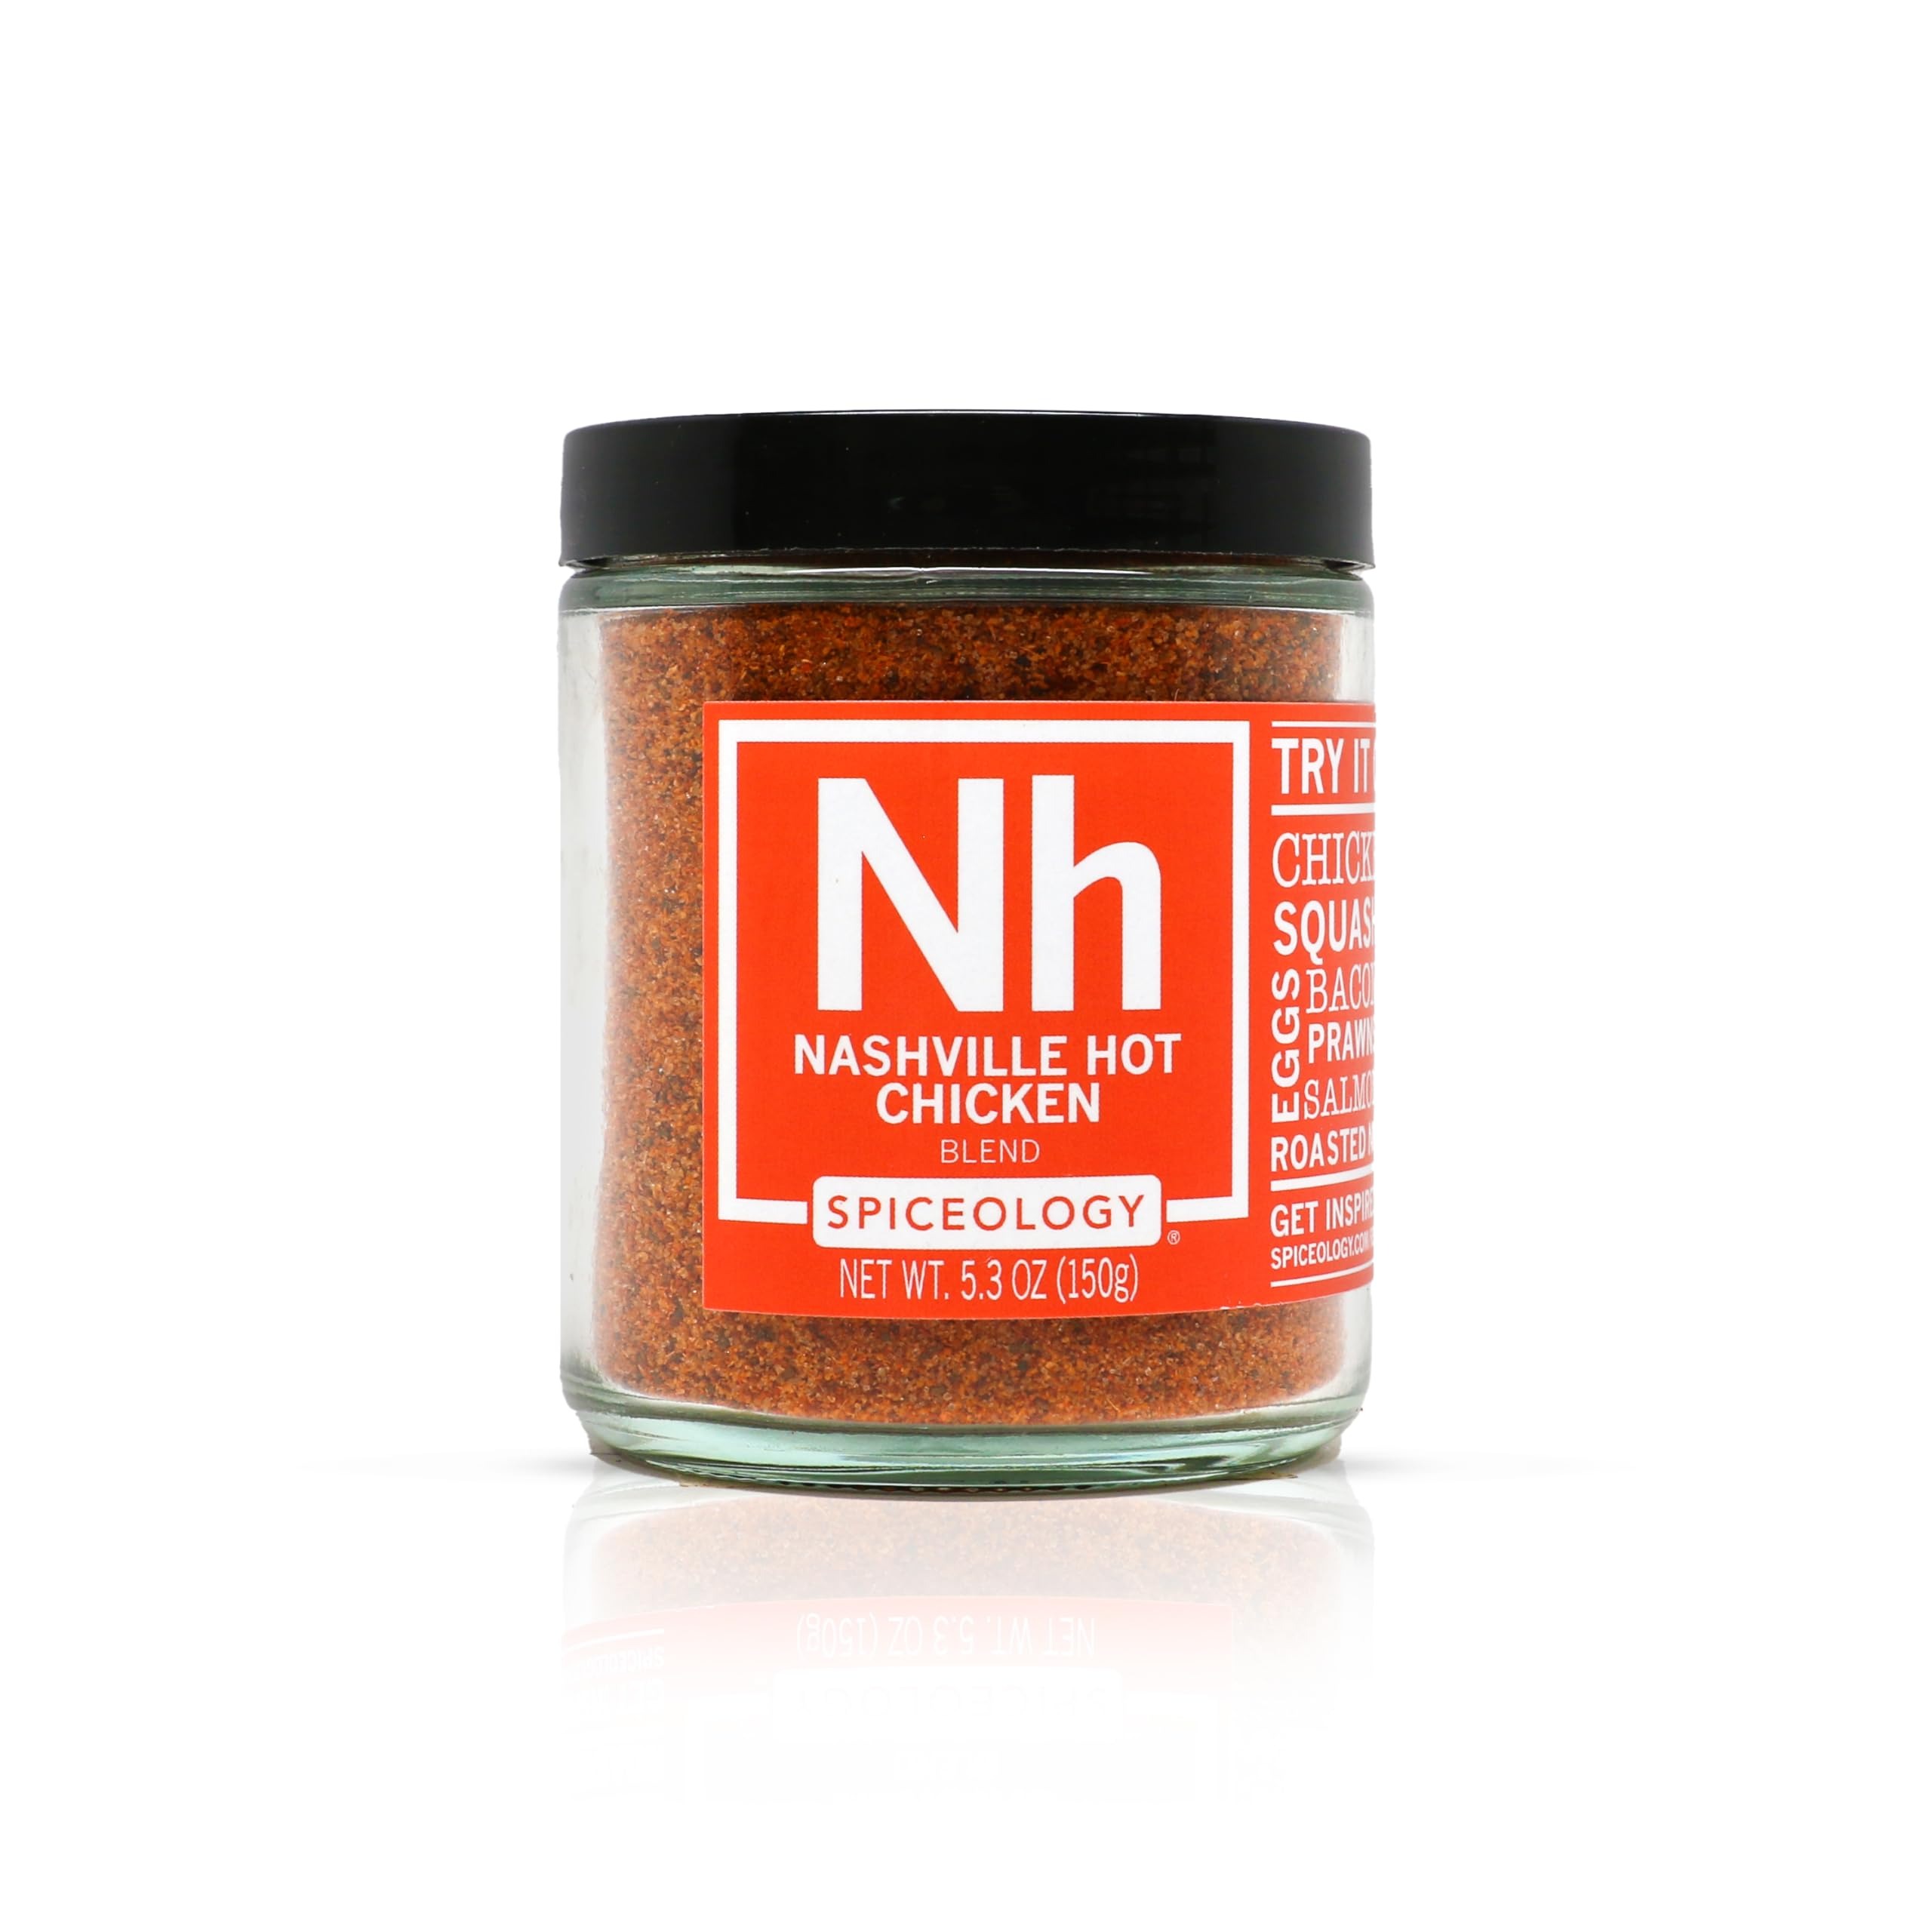
Item Name: Spiceology – Nashville Hot Chicken Seasoning – Bold & Spicy Chicken Rub with Cayenne, Smoked Paprika & Garlic – Nashville Hot Dry Rub for Wings, BBQ & More – 5.3 oz
Bullet Point 1: Authentic Nashville Heat & Flavor – Get the fiery kick of Nashville hot chicken right at home! This Nashville hot seasoning delivers the perfect balance of sweet, smoky, and spicy flavors, featuring cayenne, smoked paprika, garlic, and black pepper for that classic hot chicken taste.
Bullet Point 2: The Ultimate Chicken Seasoning & Dry Rub – Whether you’re frying, grilling, or roasting, this hot chicken seasoning is your go-to for crispy, flavorful Nashville hot chicken, wings, tenders, or chicken sandwiches. It creates a crave-worthy crust and mouthwatering heat in every bite.
Bullet Point 3: Versatile Beyond Chicken – More than just a Nashville hot chicken rub, this BBQ rub adds bold, spicy flavor to ribs, pork, shrimp, fries, roasted veggies, and even popcorn. Use it as a chicken wing dry rub seasoning or mix it into your Nashville hot chicken sauce for next-level flavor.
Bullet Point 4: Chef-Crafted & Freshly Ground – Unlike ordinary chicken rubs and seasonings, Spiceology grinds fresh for maximum flavor and aroma. Our premium Nashville chicken seasoning is free from fillers or MSG—just pure, bold, and balanced heat for all your favorite dishes.
Bullet Point 5: A Must-Have for Heat Lovers – Whether you’re a BBQ enthusiast, spice lover, or home chef, this Nashville hot dry rub seasoning belongs in your spice cabinet. It’s a perfect gift for anyone who loves bold, spicy, and smoky flavors on their chicken, wings, and beyond.
Value: 5.3
Unit: Ounce

Price: 19.95